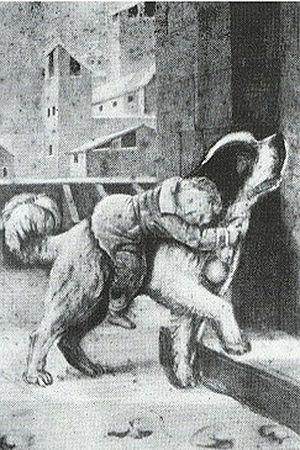
L'épagneul des Alpes est une race de chien éteinte, originaire de Suisse. Il a été utilisé dans les sauvetages de montagne, lors des tempêtes de neige. C'était un grand chien au poil épais et bouclé. Il est le prédéceseur du Saint-Bernard et de l'épagneul Clumber.
Barry est un chien épagneul des Alpes, prédécesseur de la race saint-bernard. Il servit comme chien de secours dans les Alpes à l'hospice du Grand-Saint-Bernard, situé au col homonyme à la frontière Italie-Suisse.